Zzyw

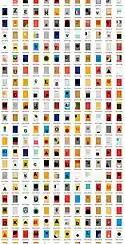
A screenshot of a file directory containing posters generated by the algorithm of LENNA, a procedural generative system that automates the graphic design process.

LENNA (2015) is a system designed to autonomously create graphic design using a combination of software and hardware components, including a custom algorithm written in Java, a computer, a plotter printer, and an LED monitor. Adhering to the International Typographic Style, LENNA automates the entire graphic design process, from ideation to printout. The name "LENNA" references the widely-used Lenna image, a standard test image in the field of image processing and digital imaging.